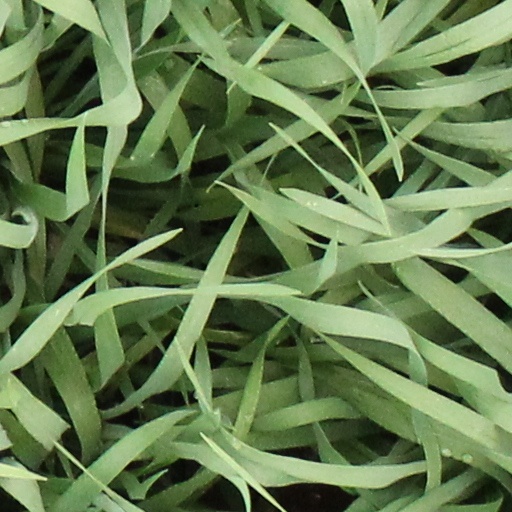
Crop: wheat